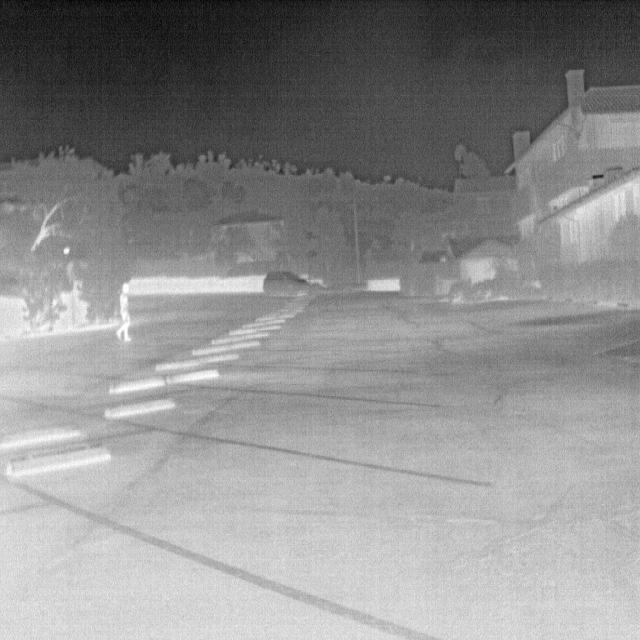
Detected objects:
label: person